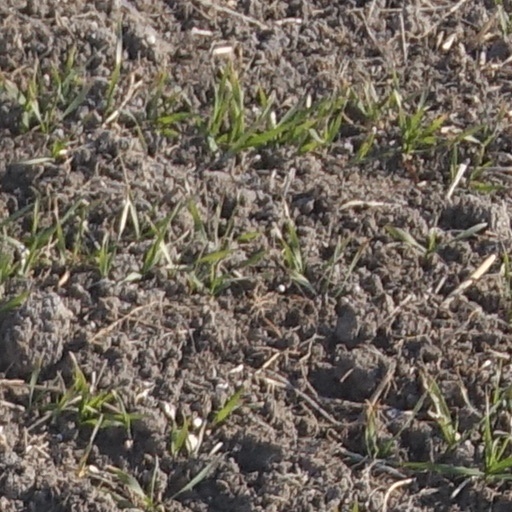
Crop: wheat